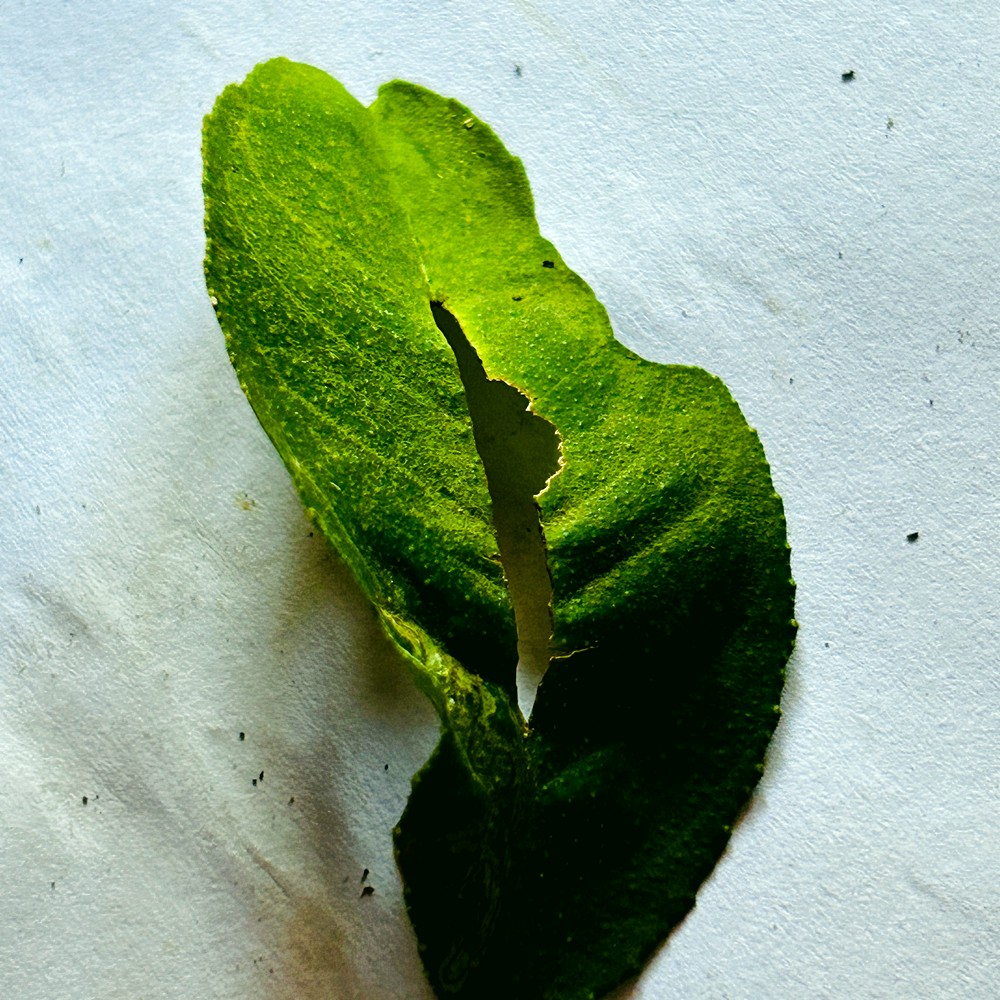
Label: Deficiency Leaf